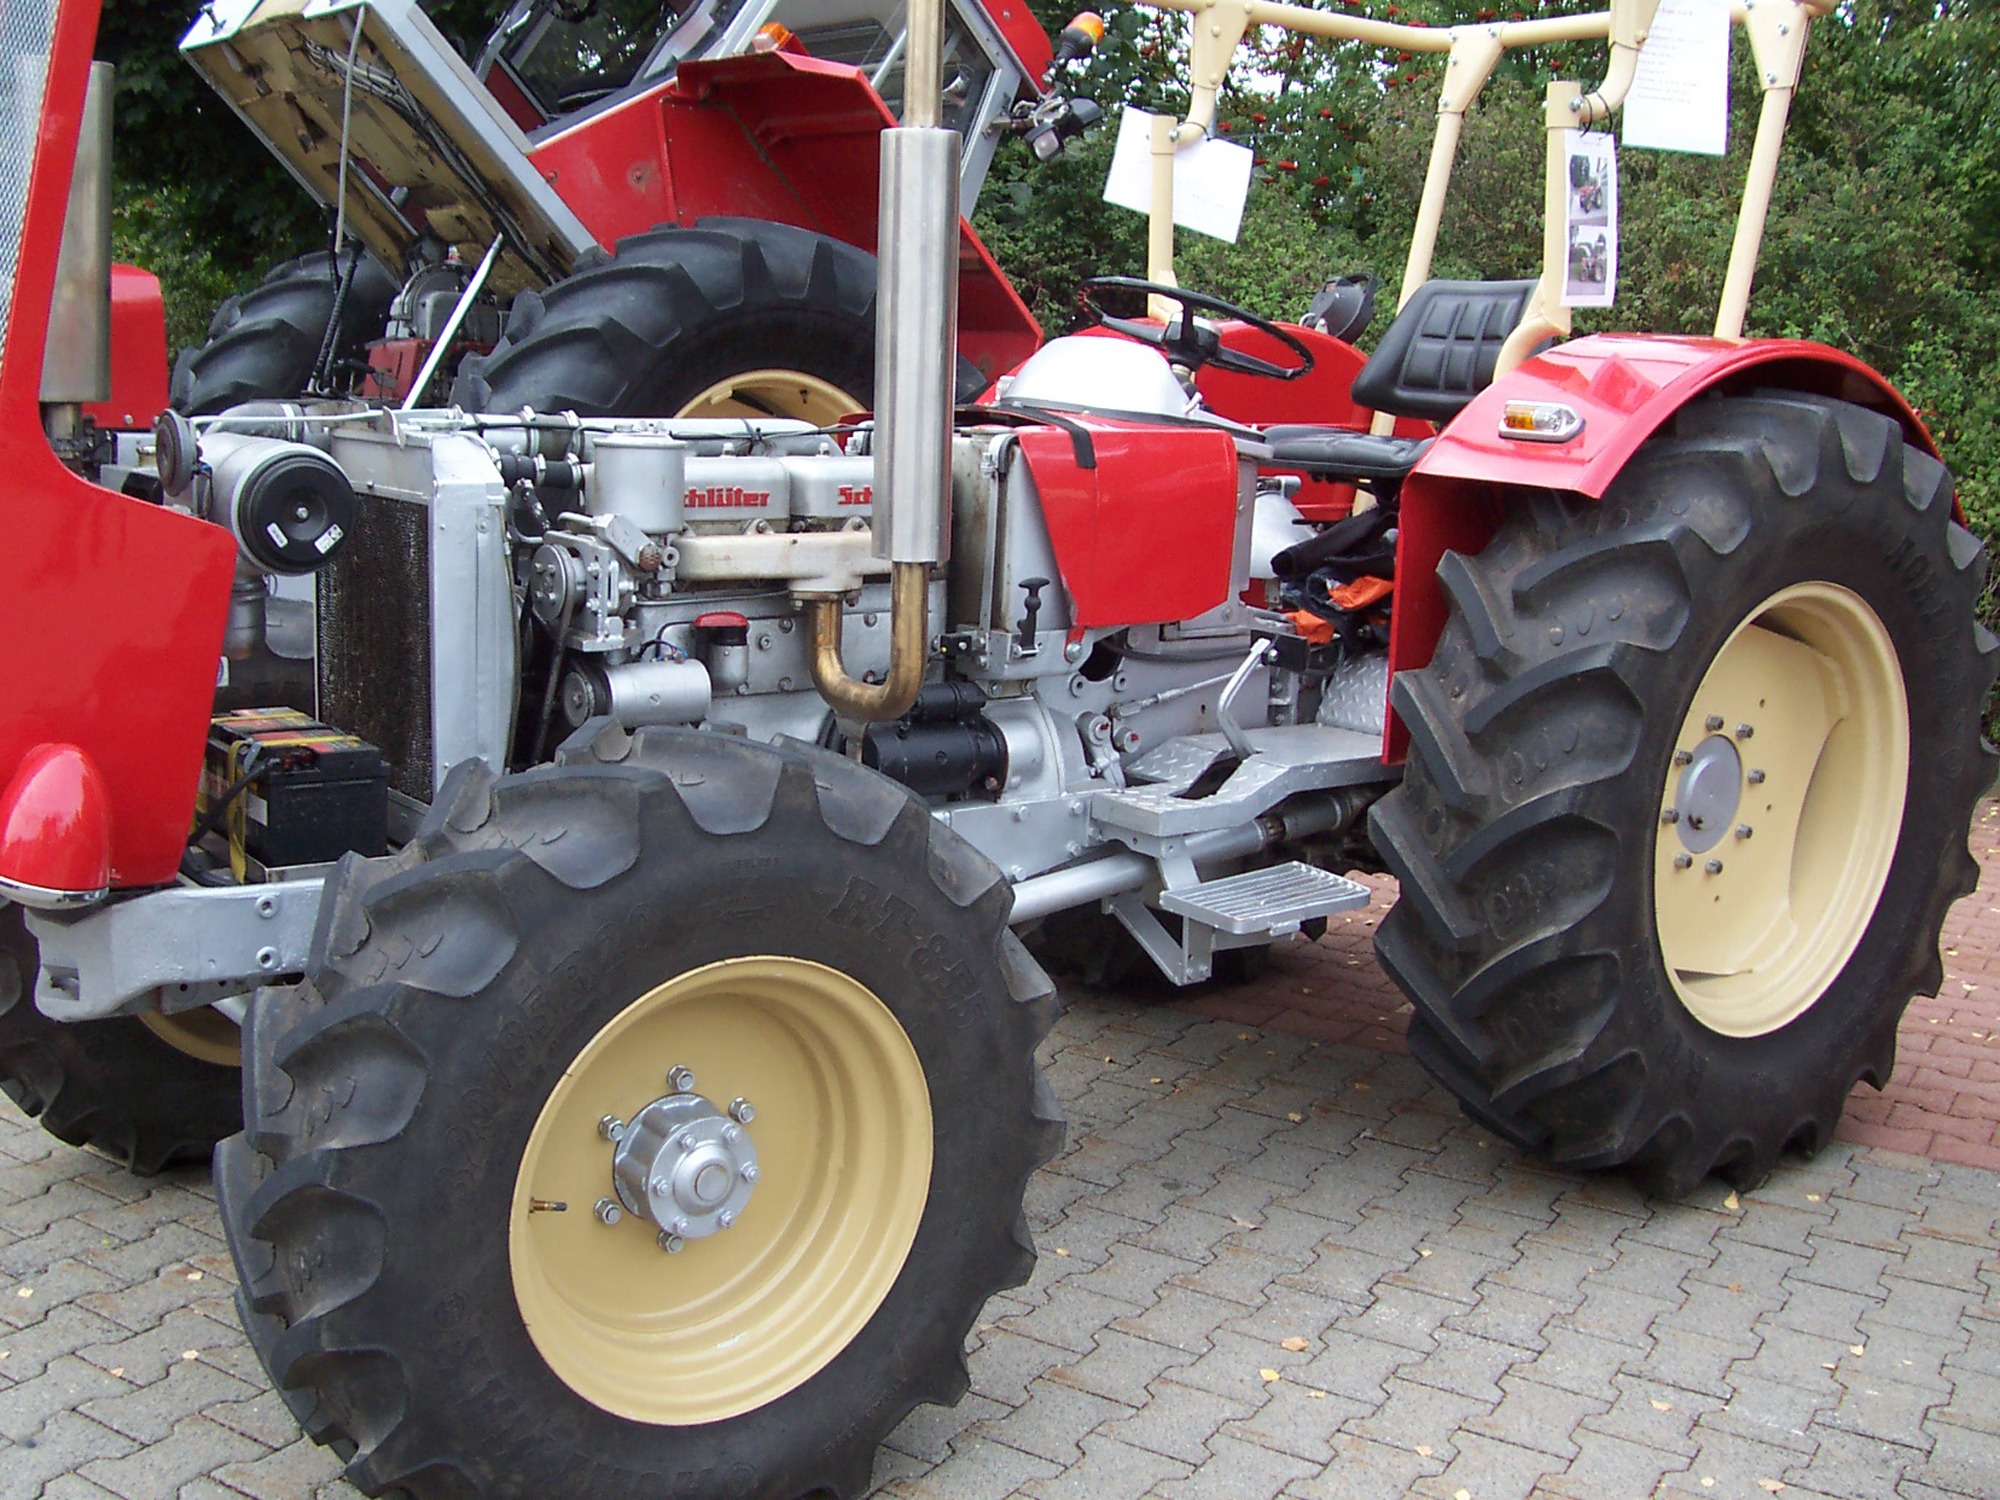
car, tractor, farm, wheel, vehicle, oldtimer, agricultural machinery, all terrain vehicle, schl ter, land vehicle